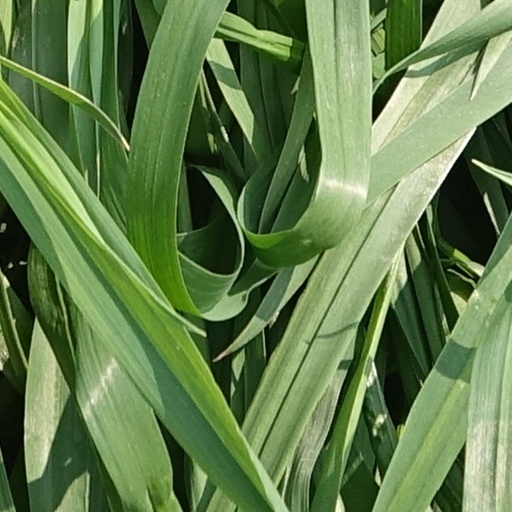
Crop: wheat